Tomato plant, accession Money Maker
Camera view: bottom (45 deg); turntable rotation: 0 degrees
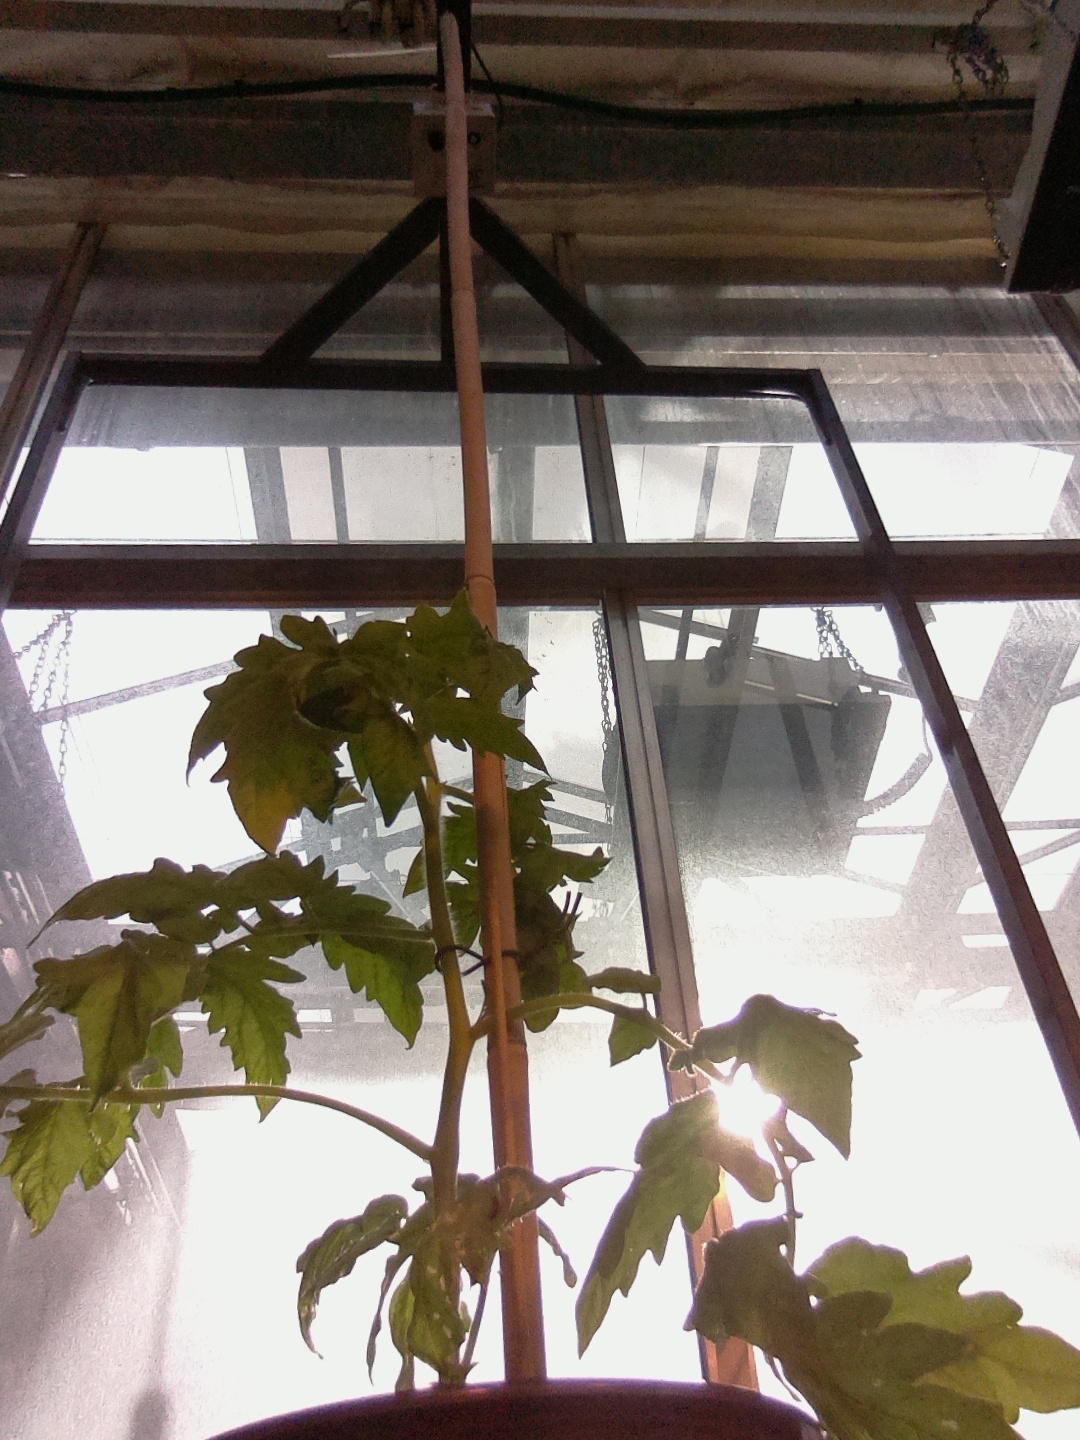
BBCH growth stage 14: 8 of true leaves visible